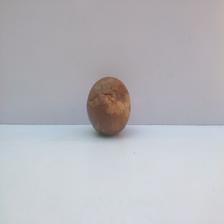
Size: Spoiled